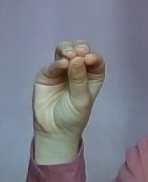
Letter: ha